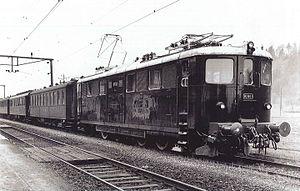
La ligne du Gothard ligne ferroviaire suisse, reliant la ville de Lucerne à Chiasso dans le canton du Tessin à travers le tunnel du Gothard du massif du même nom, et depuis fin 2016, le tunnel de base. Elle est gérée par l'entreprise ferroviaire des Chemins de fer fédéraux suisses.
Les Ae 4/6 sont des locomotives électriques pour les trains express des chemins de fer fédéraux suisses construites pendant la Seconde Guerre mondiale par les usines SLM Winterthur, Brown, Boveri & Cie, Maschinenfabrik Oerlikon et Société anonyme des ateliers de Sécheron. Elles furent livrées aux CFF entre le 21 avril 1941 et le 31 mai 1945.
Matériel moteur des CFF : locomotives, locotracteurs et automotrices en service aux Chemins de fer fédéraux suisses.